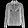
Label: Shirt